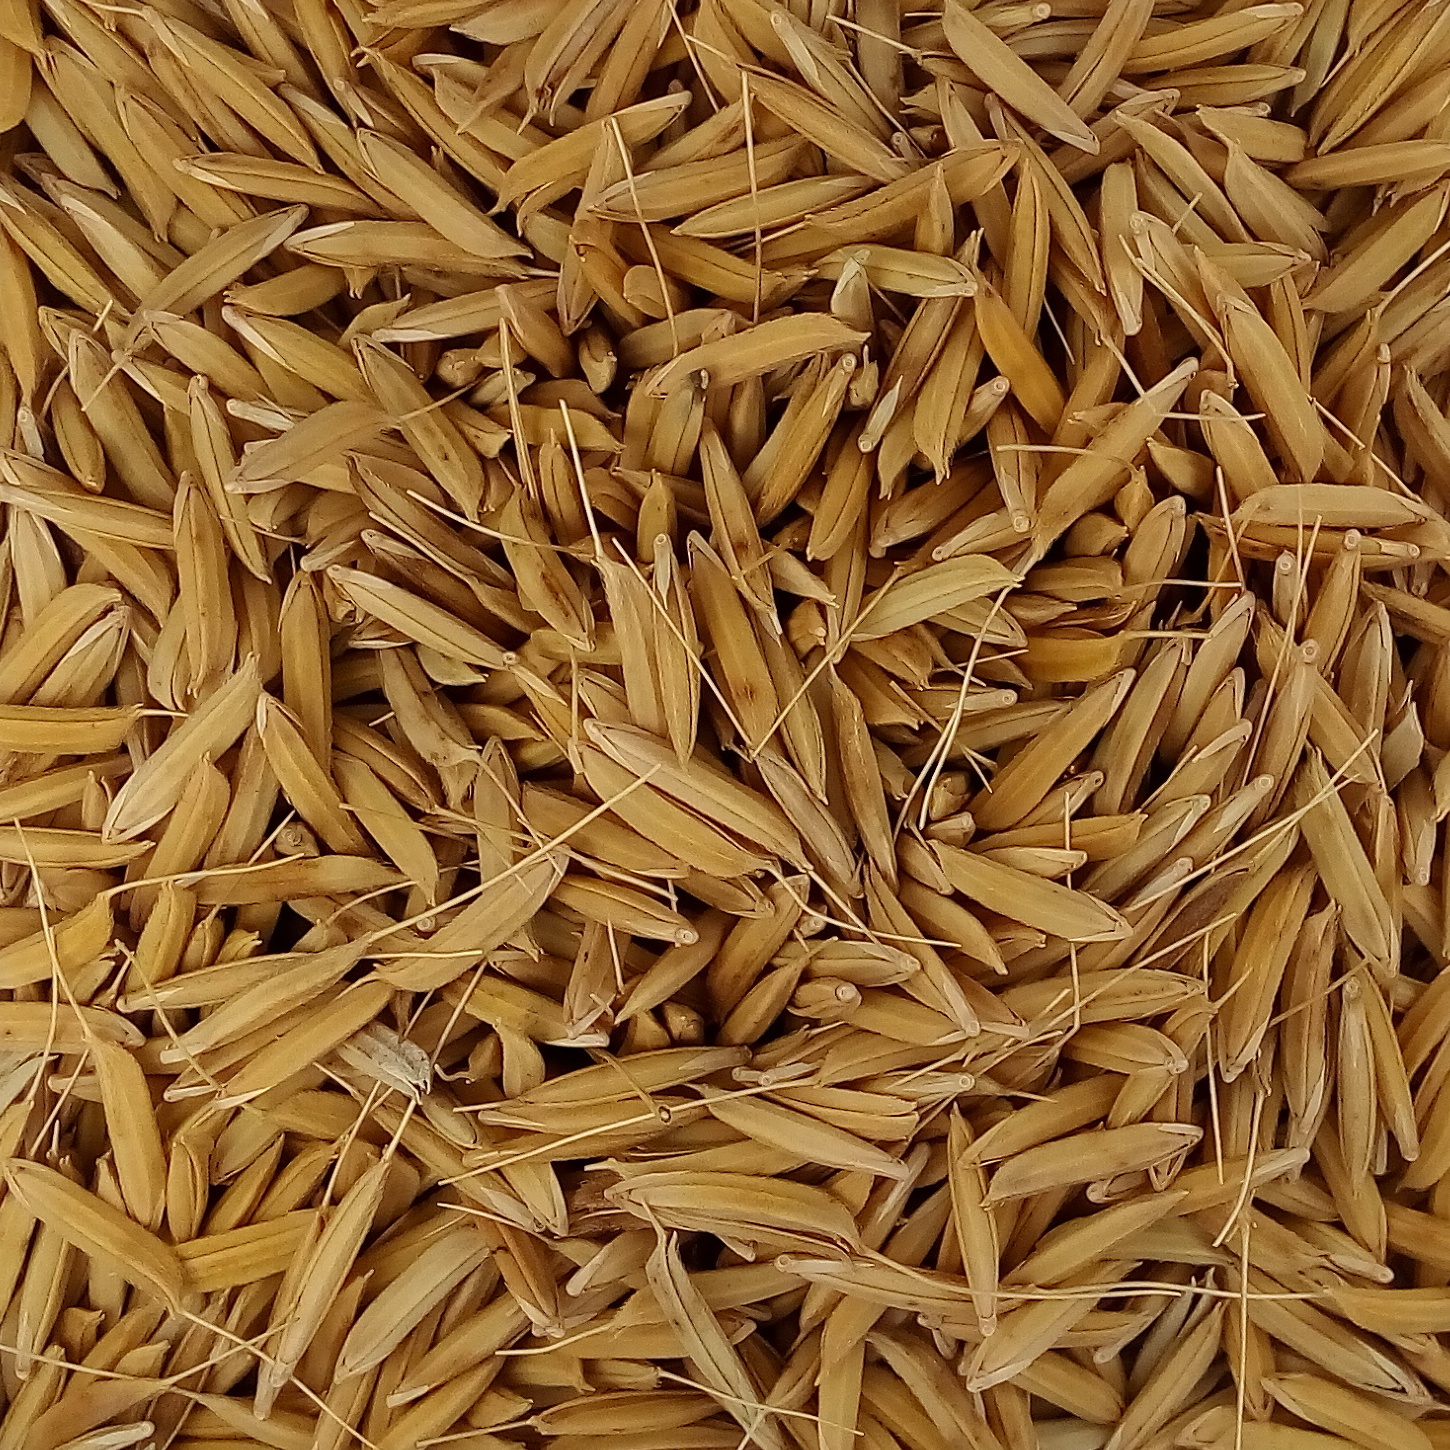
Rice seed variety: 1728